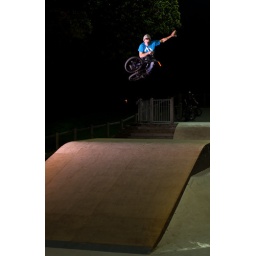
Lloyd at Crawley with a 1 hand table over the box